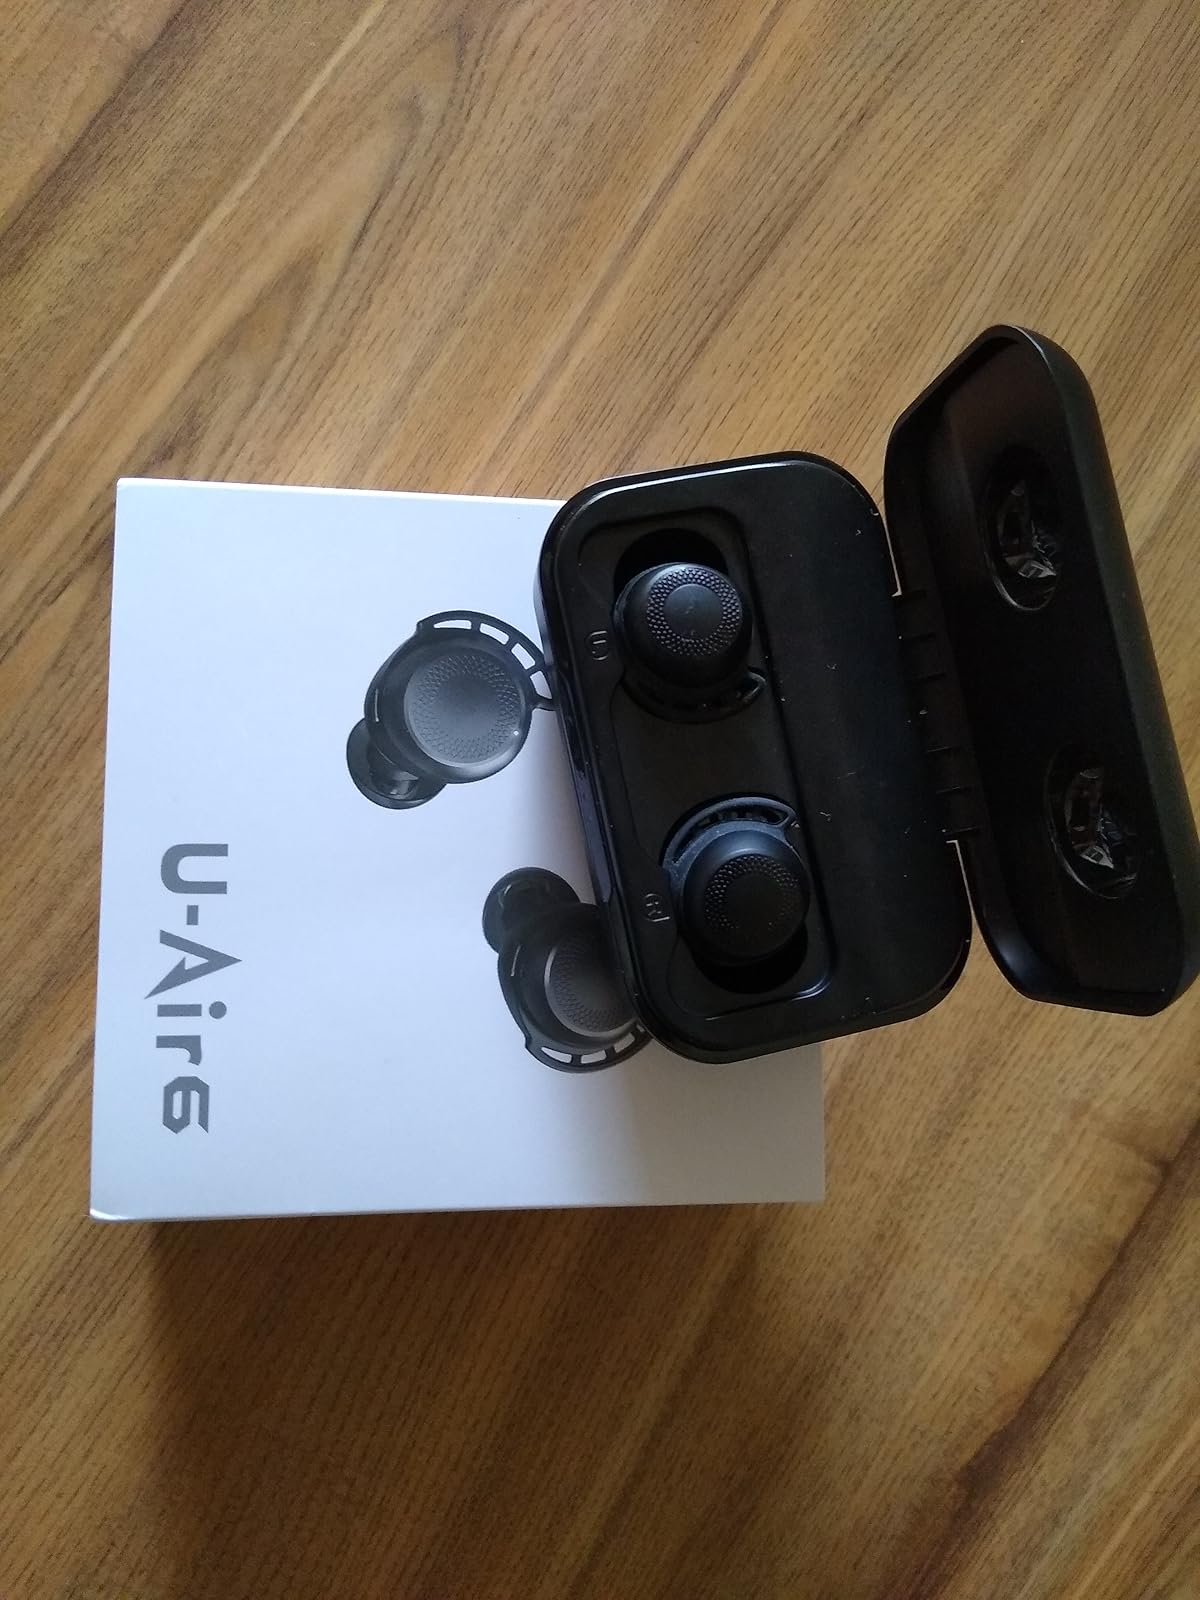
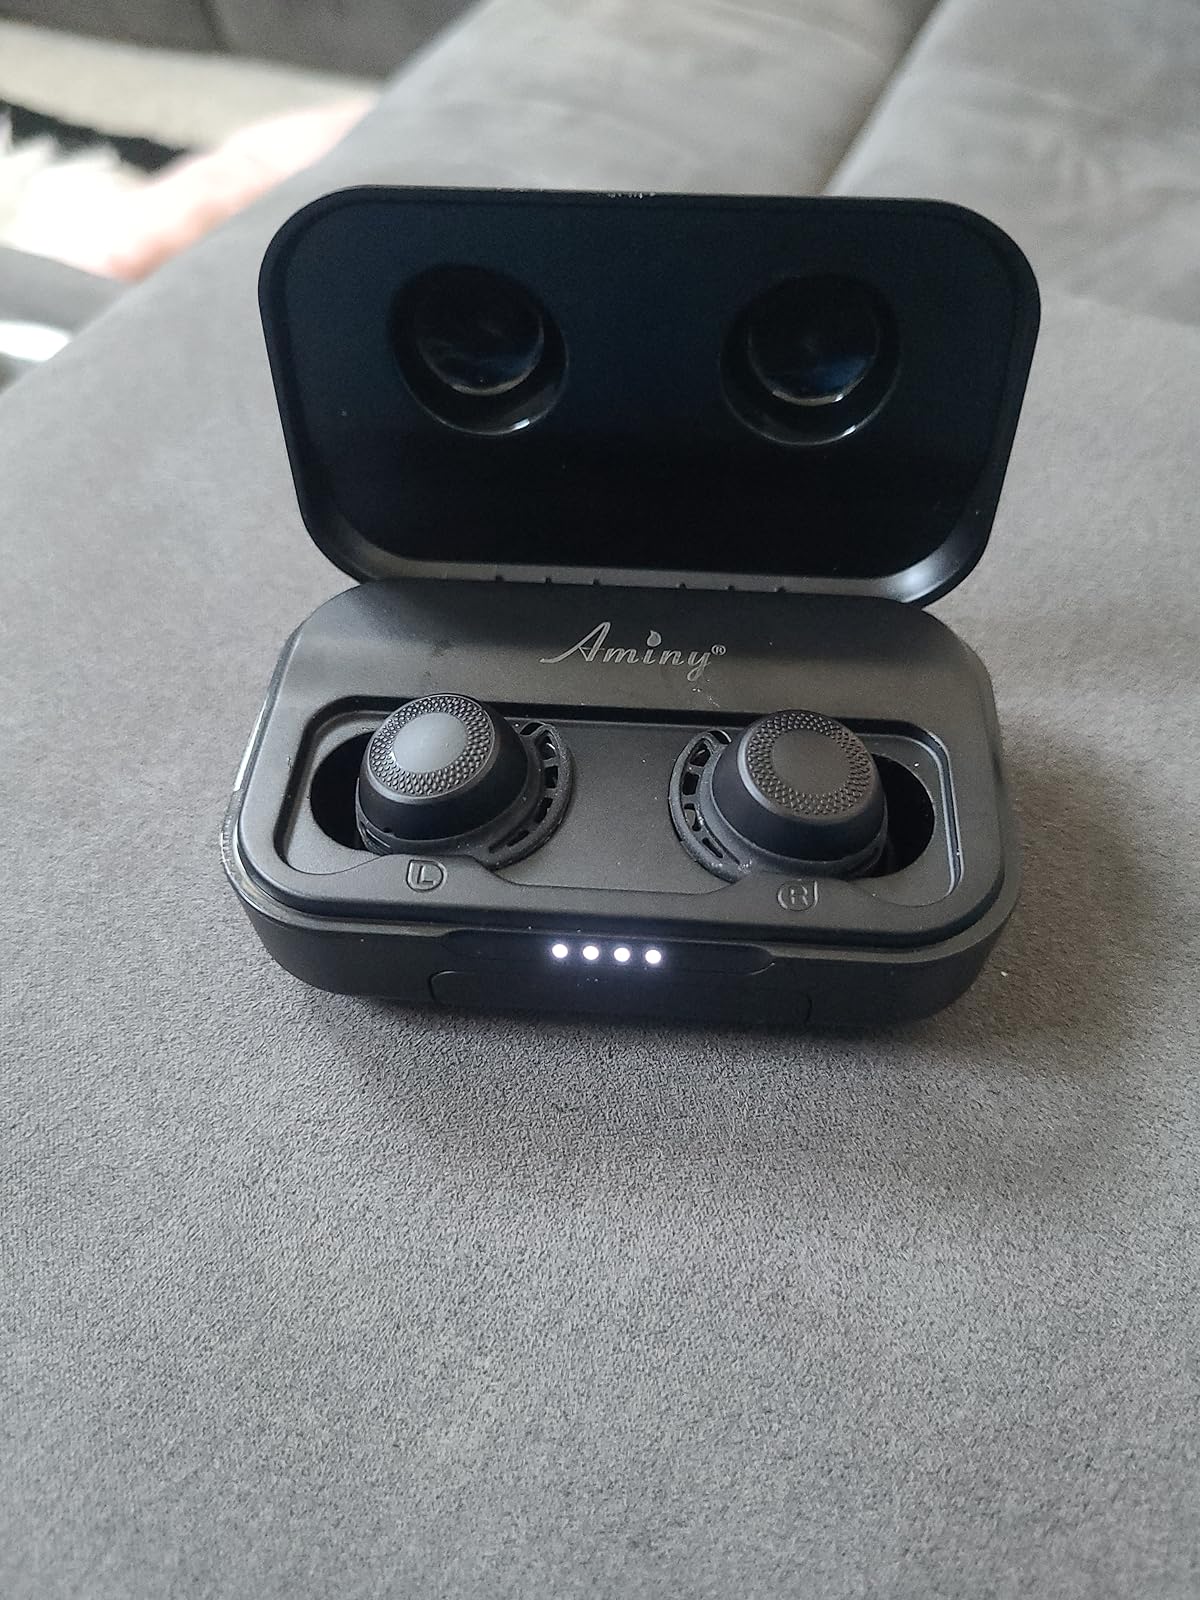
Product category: earbuds
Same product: yes